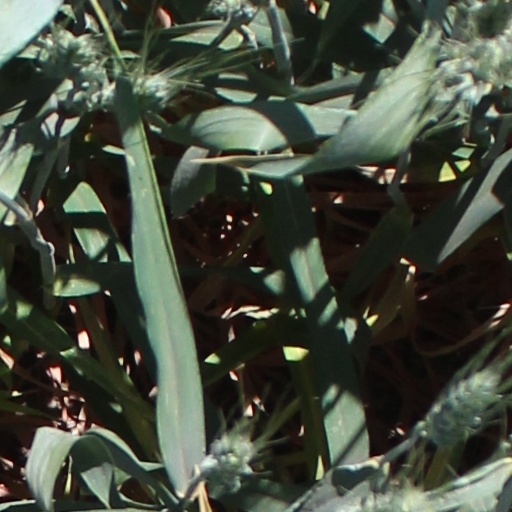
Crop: wheat